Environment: real
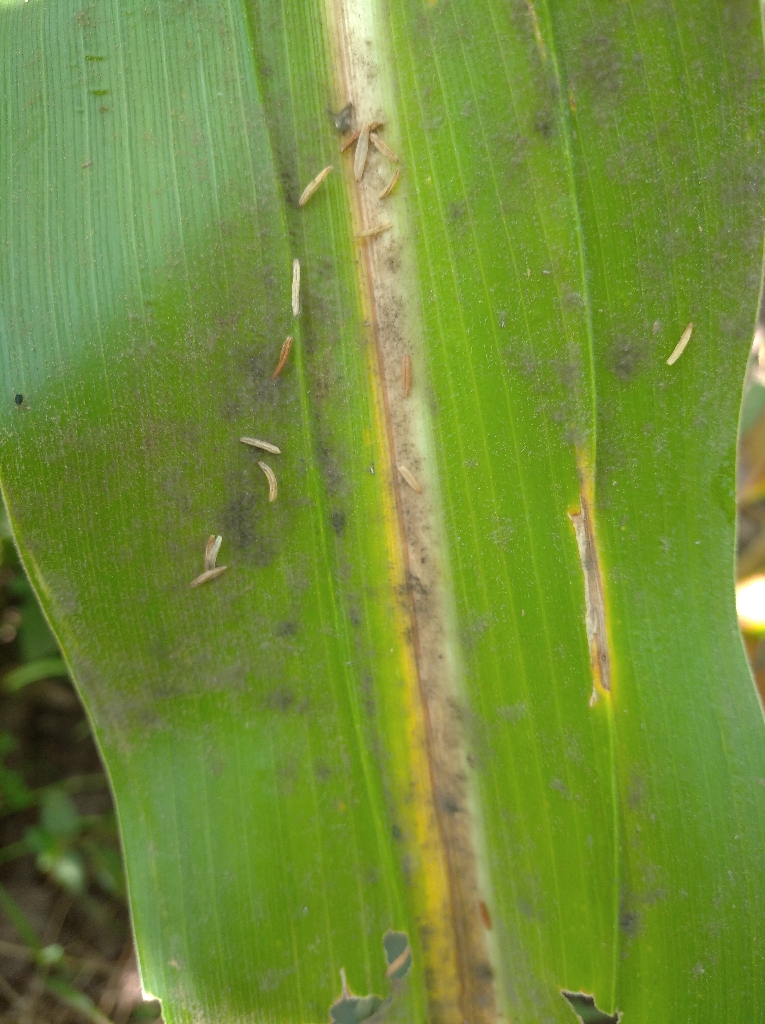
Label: northern_corn_leaf_blight